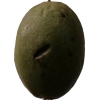
Label: nut